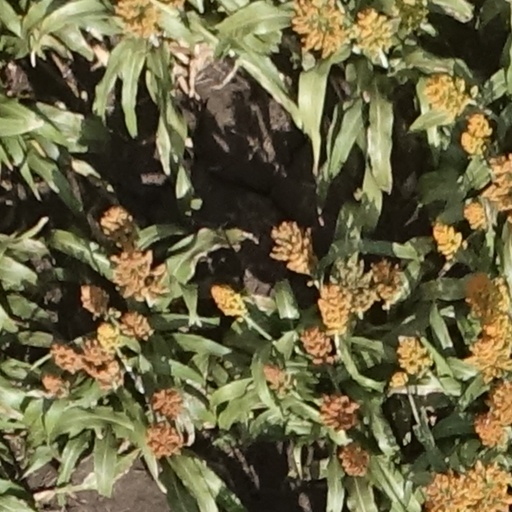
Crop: sorghum